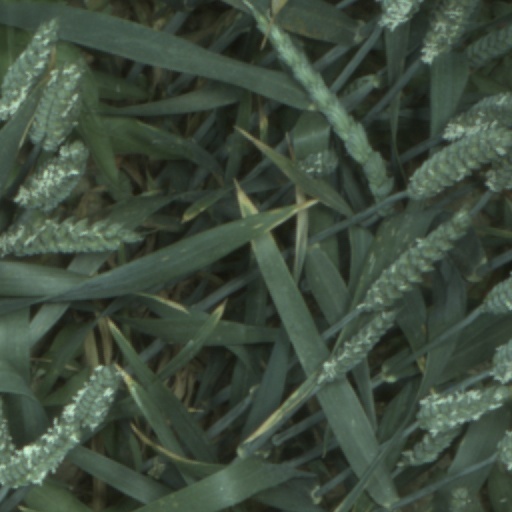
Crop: wheat